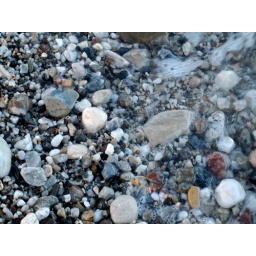
water over shells and rock 3